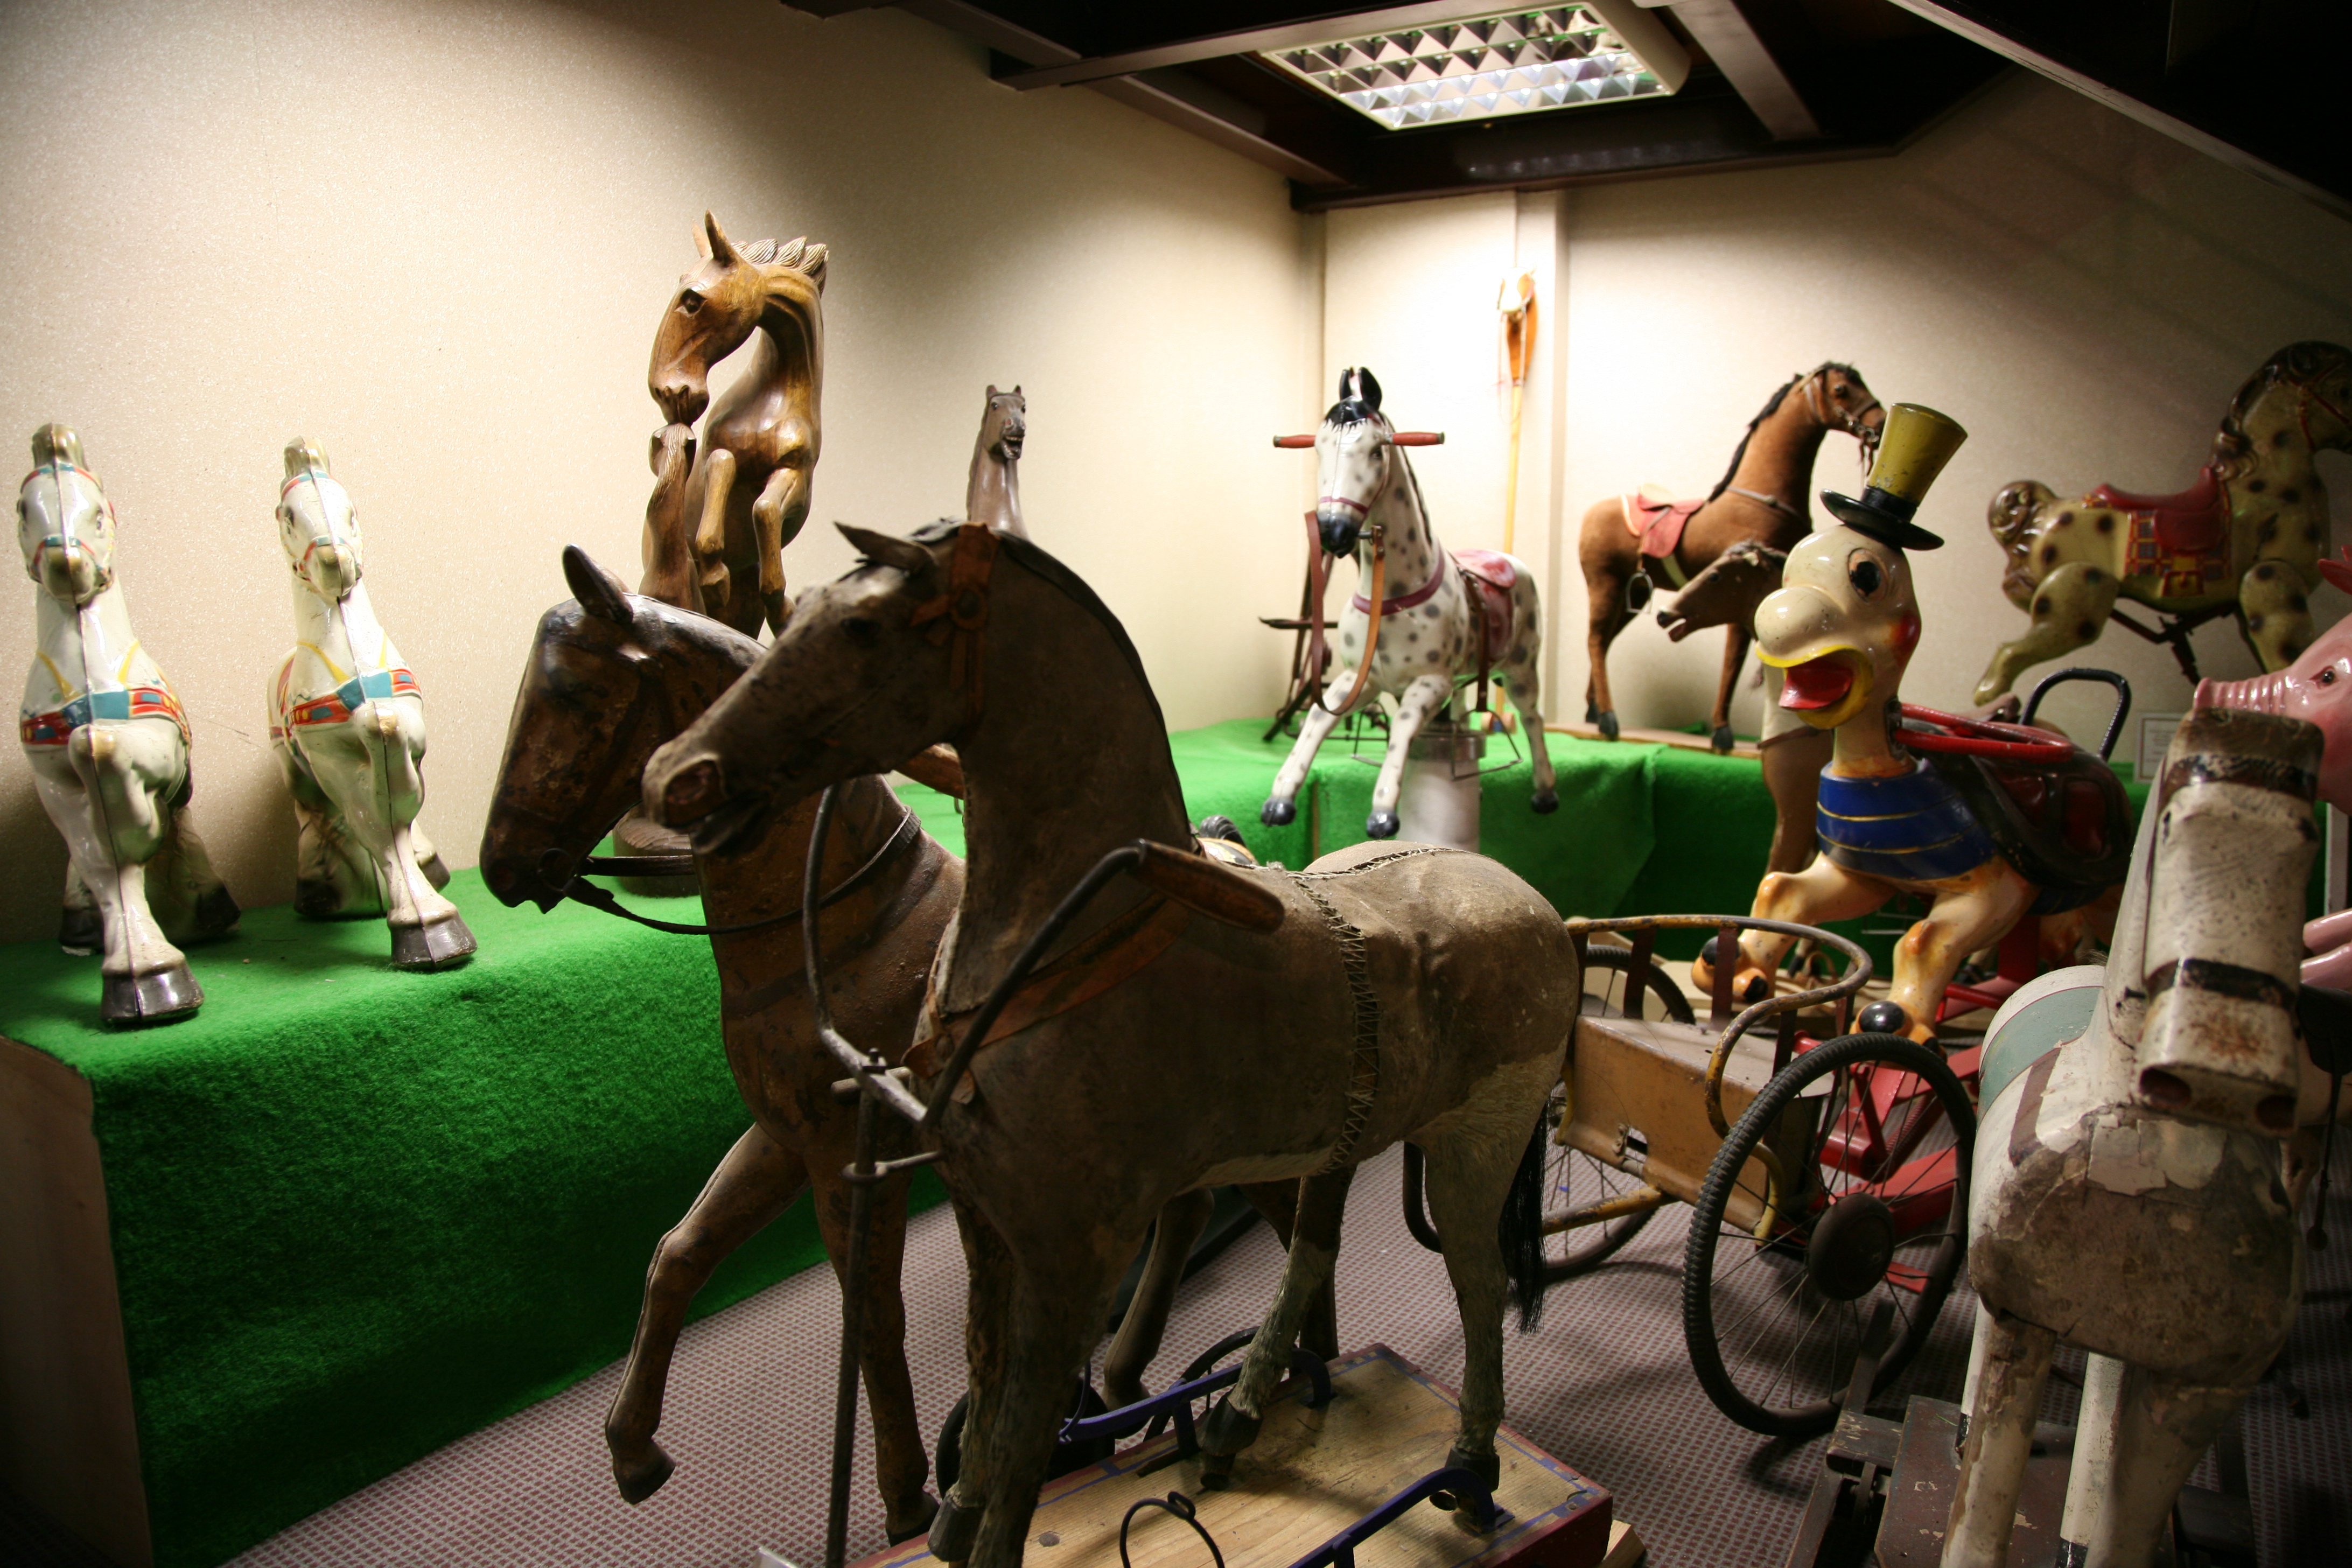
art, tourist attraction, chevaux, alsace, jouet, mus e, poup e, horse like mammal